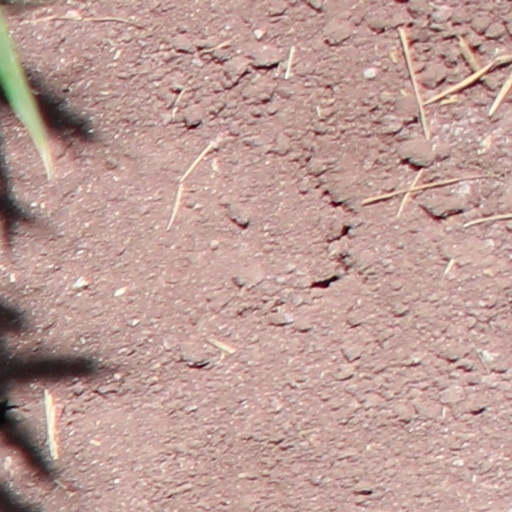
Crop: wheat